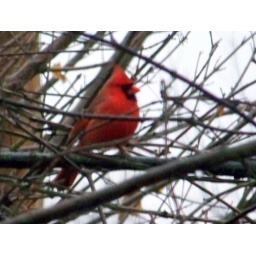
male cardinal in a tree!!